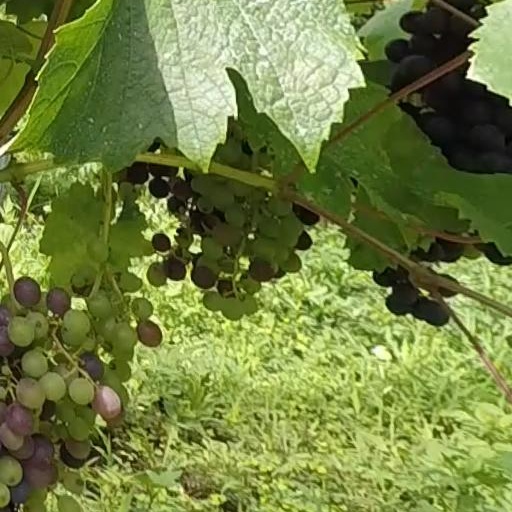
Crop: grape